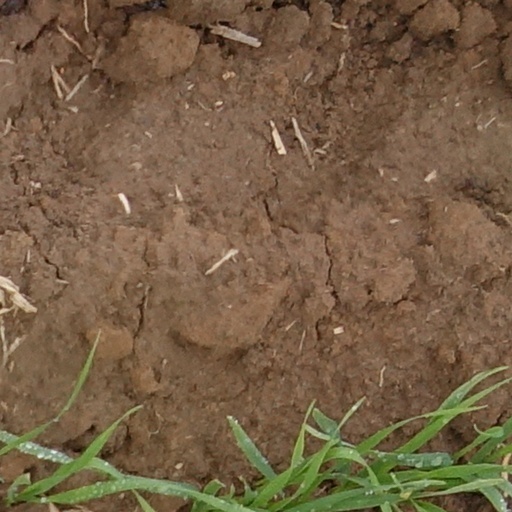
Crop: wheat